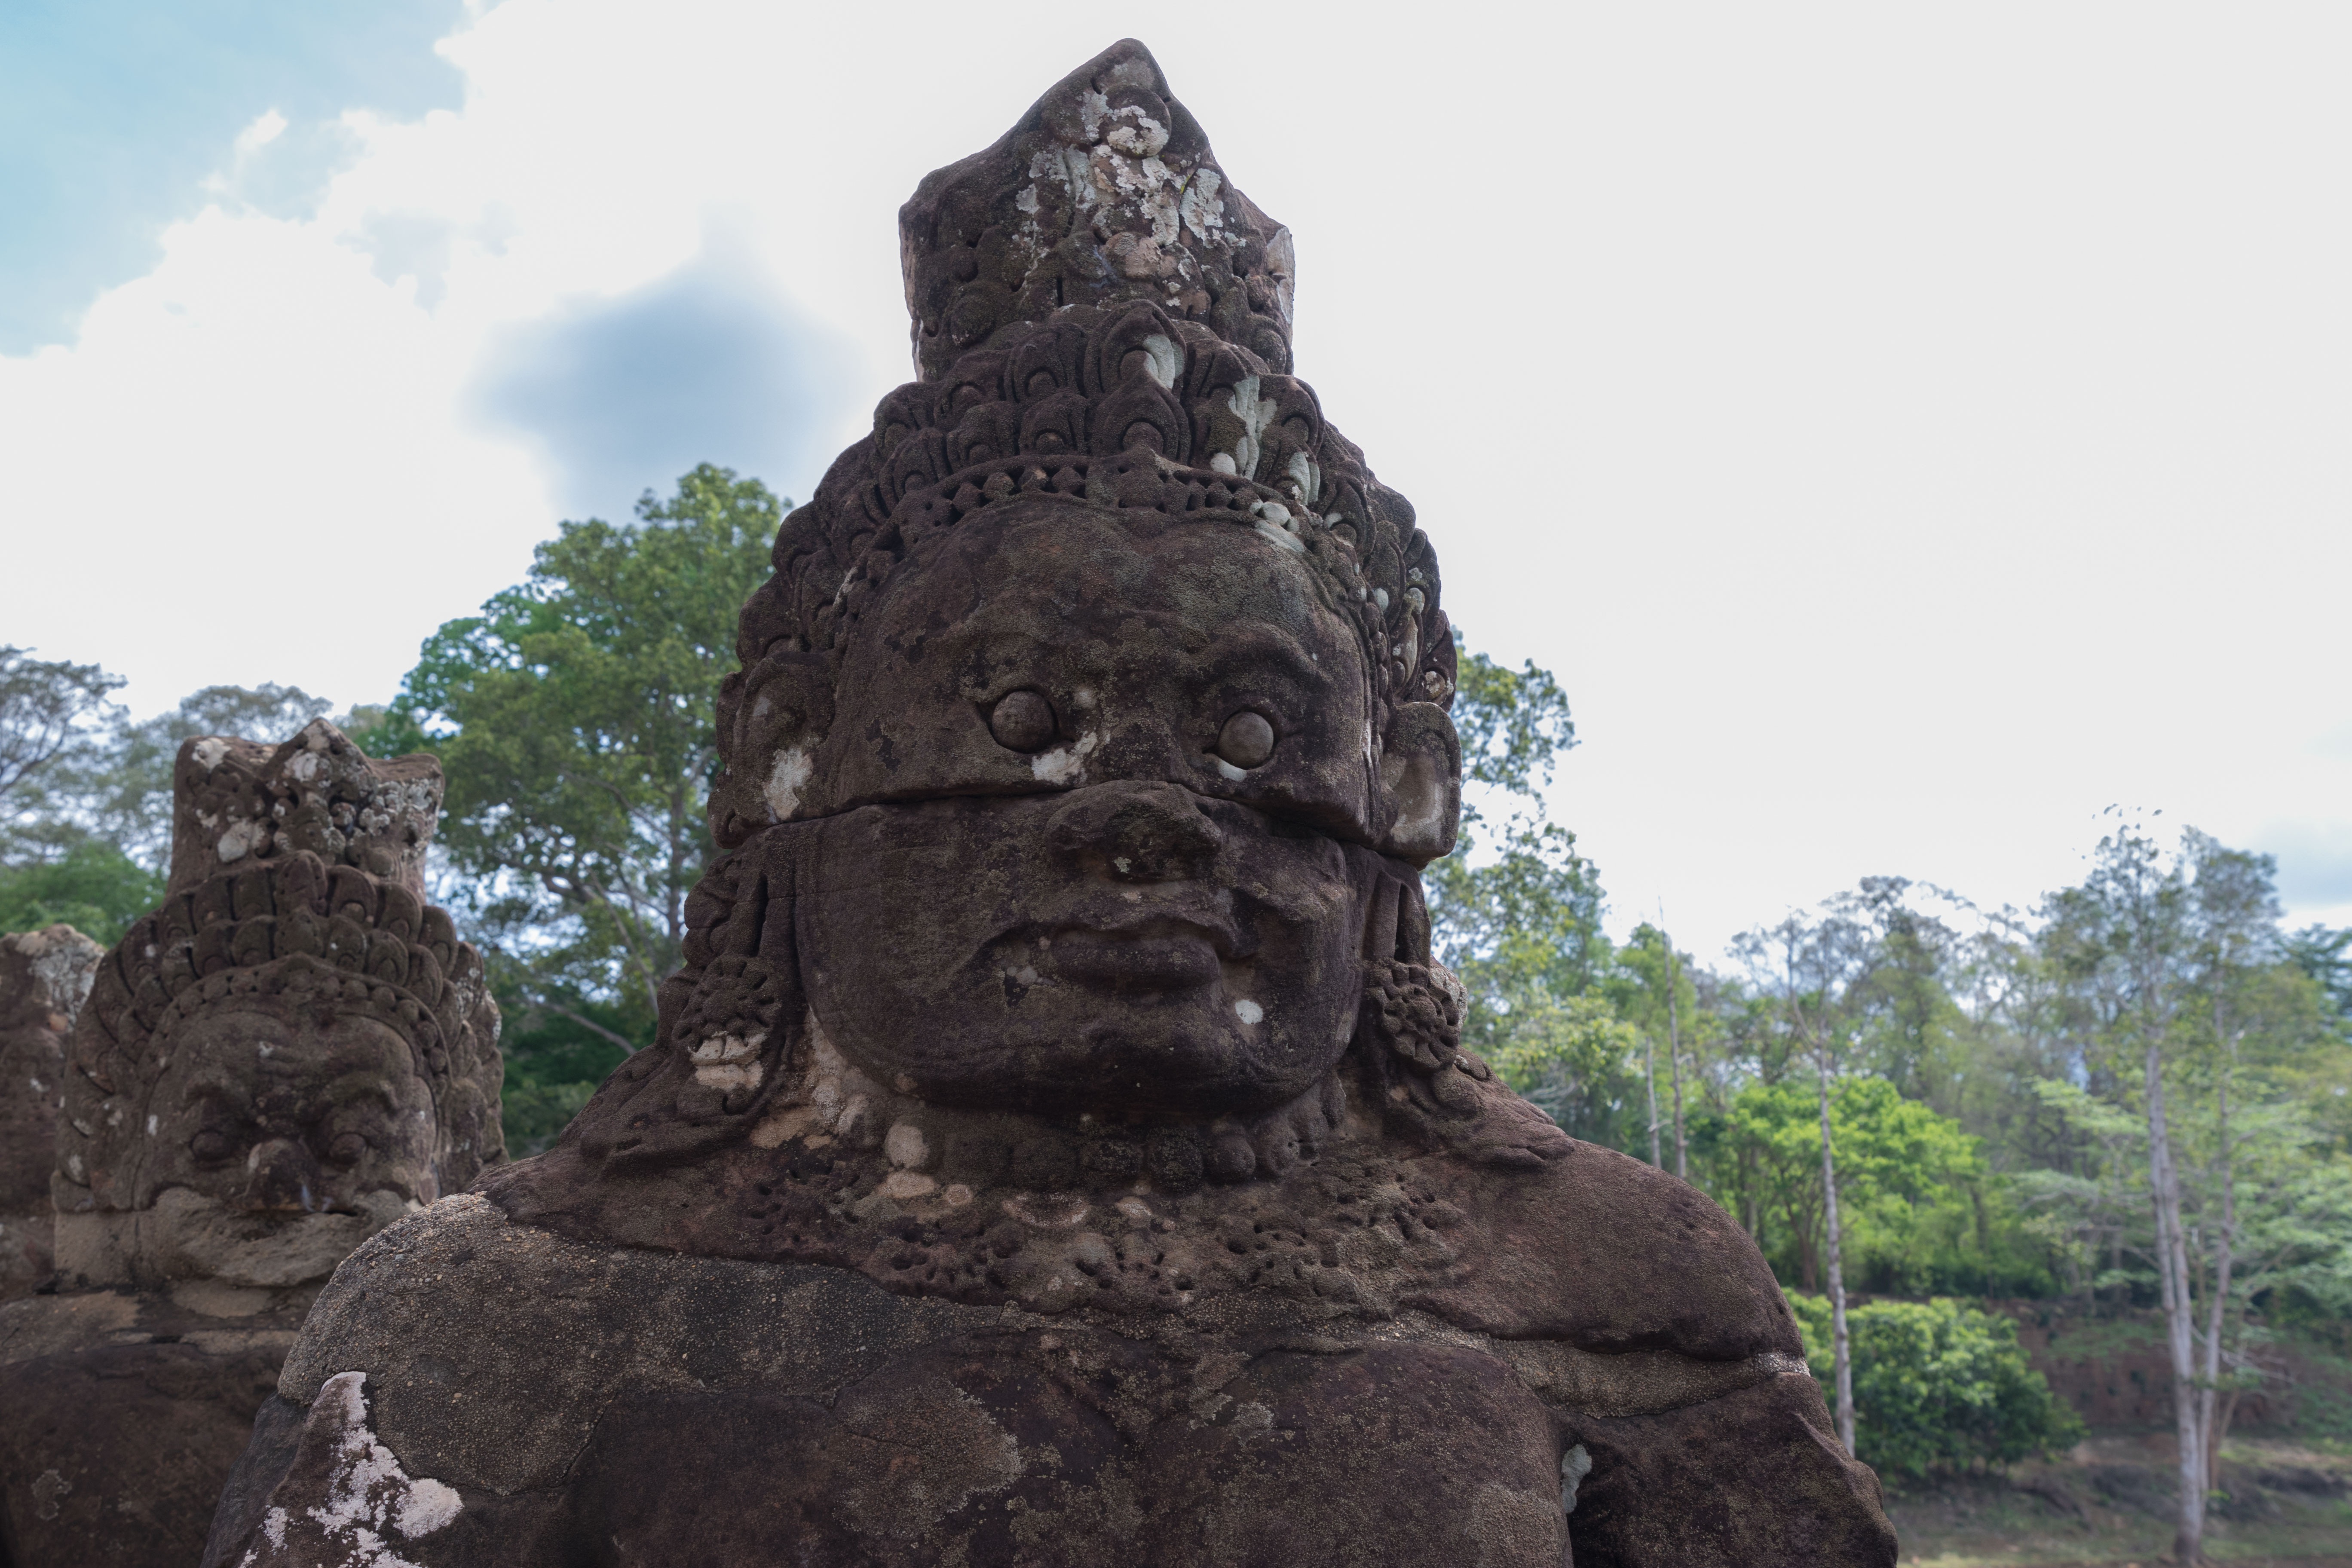
rock, monument, statue, material, sculpture, art, temple, cambodia, carving, angkor wat, monolith, angkor, khmer, archaeological site, temple complex, ancient history